Rosenstrasse protest

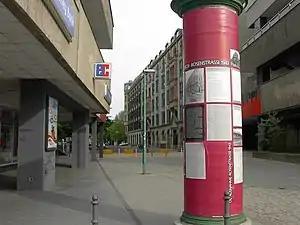
The building in which the detainees were held no longer exists. A rose-colored Litfaß column commemorates the event.

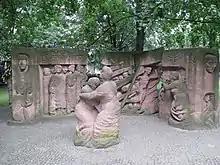
Rosenstrasse protest memorial

The building on Rosenstraße, near Alexanderplatz, in which the men were held, was destroyed during an Allied bombing of Berlin at the end of the war. The original Rosenstraße location is now marked by a rose-colored Litfaß column that is 2–3 meters high, dedicated to the demonstration. Information about this event is posted on the Litfaß column.